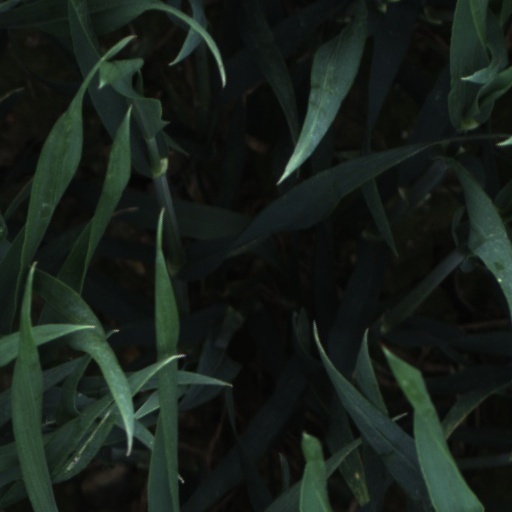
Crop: wheat